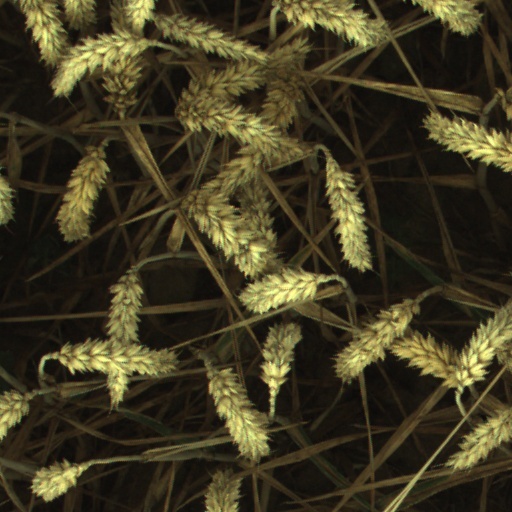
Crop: wheat